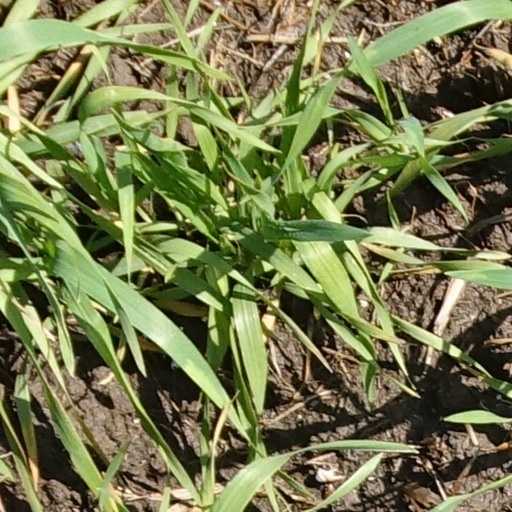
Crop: wheat